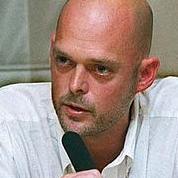
Age: 36